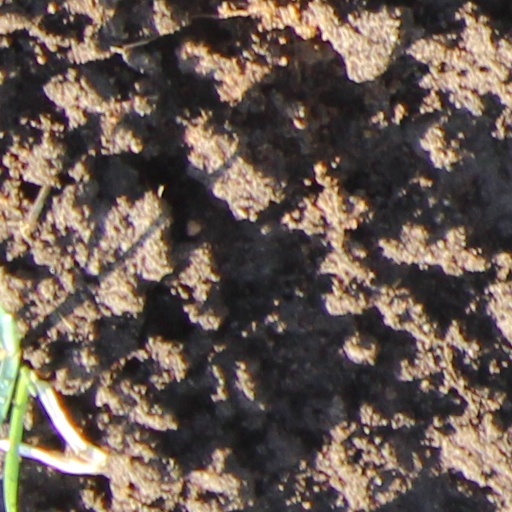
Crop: wheat